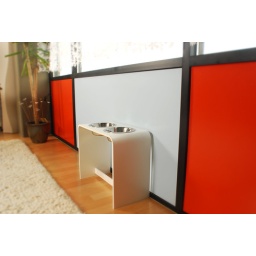
modern raised dog bowl by Trendy Pet